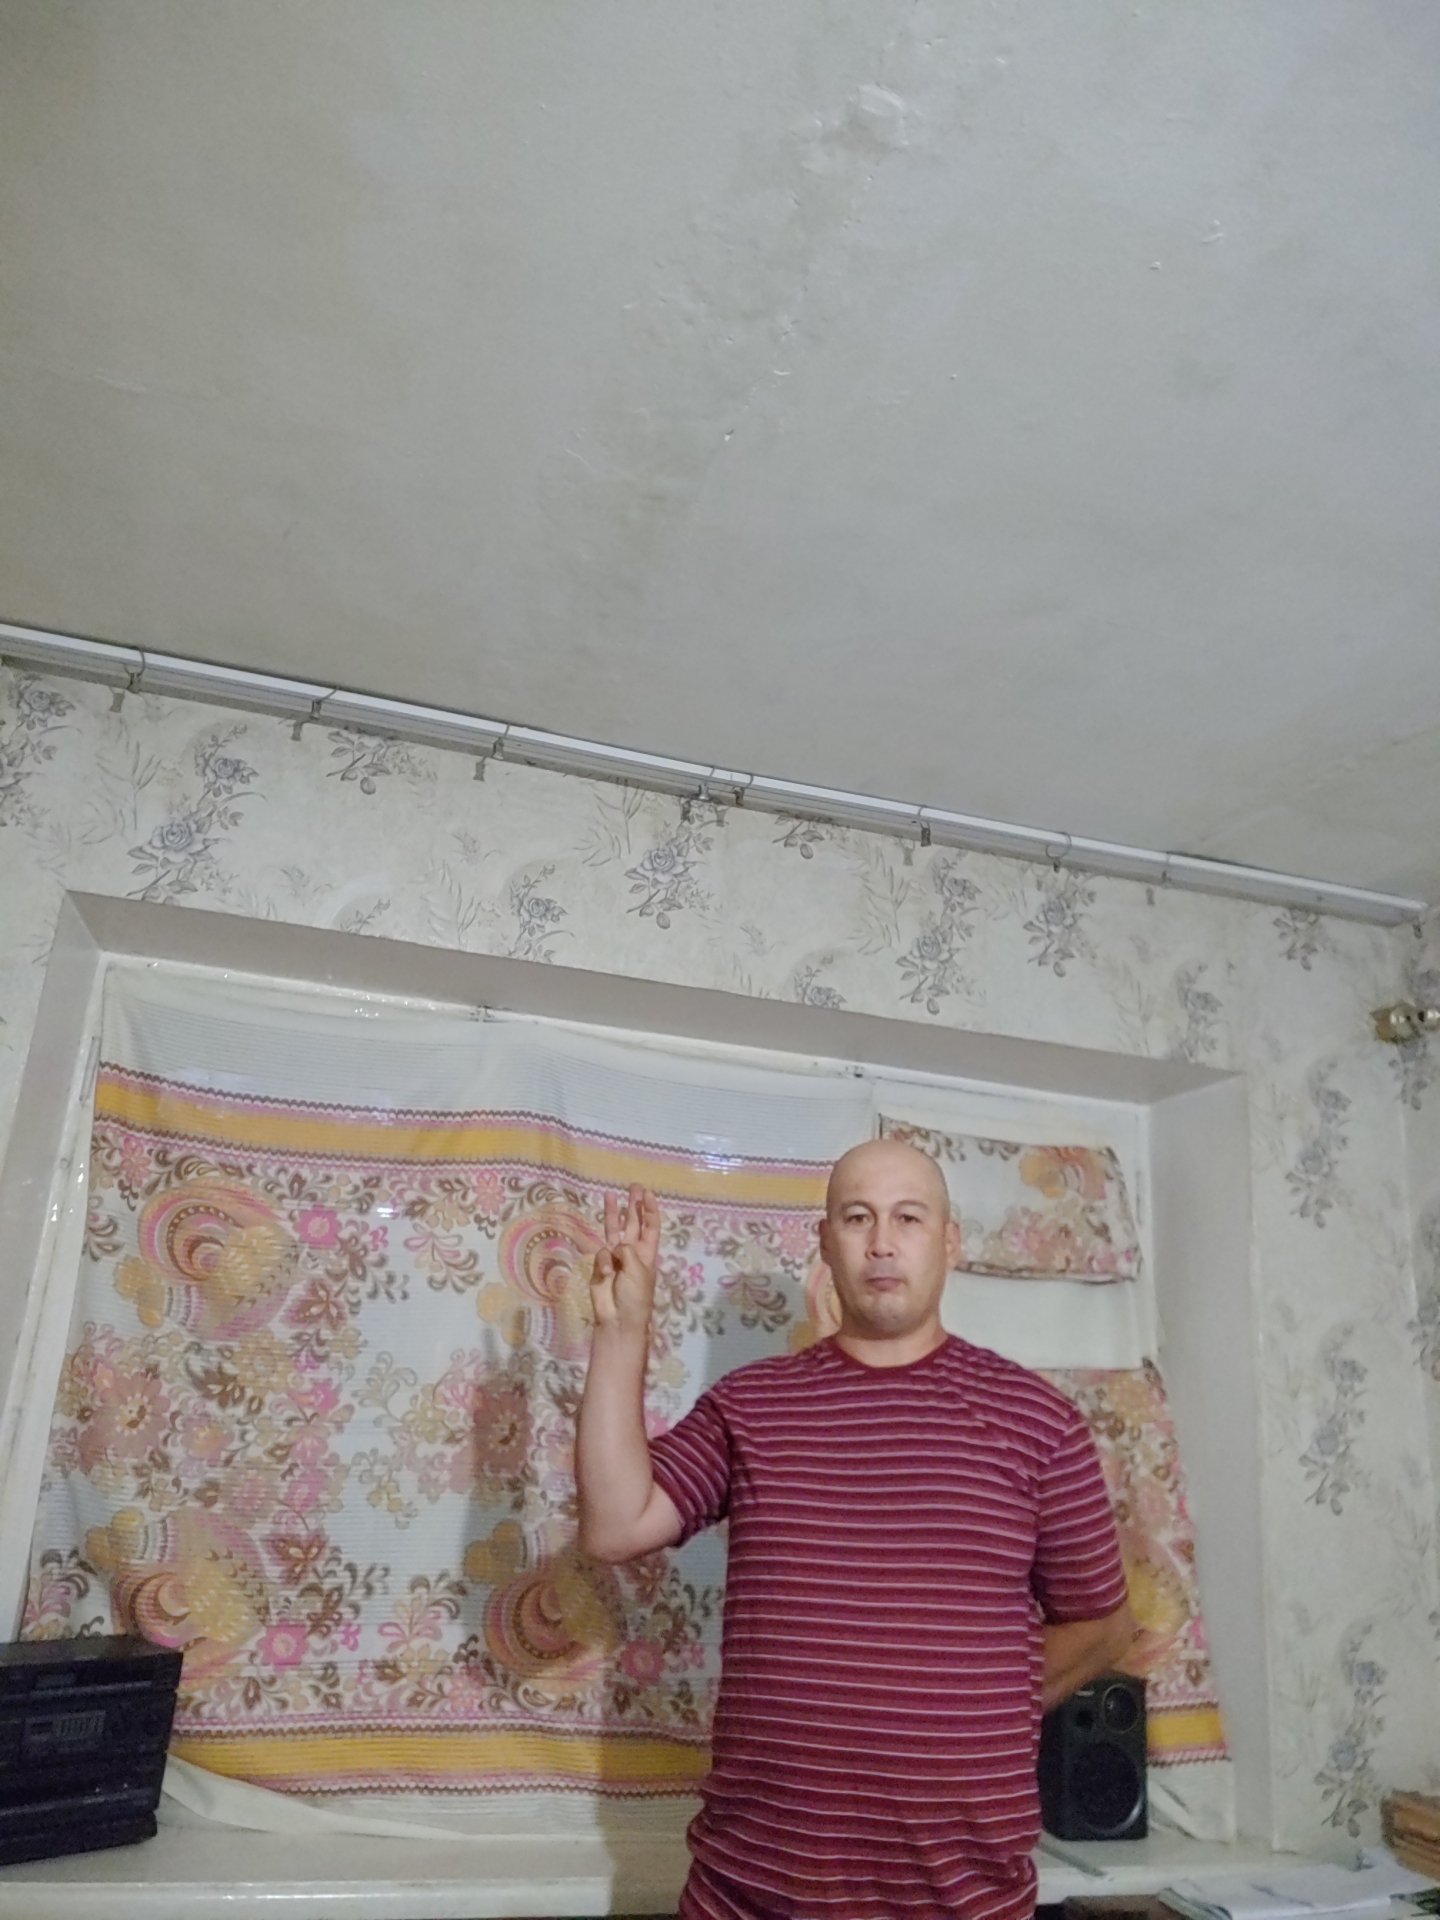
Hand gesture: three